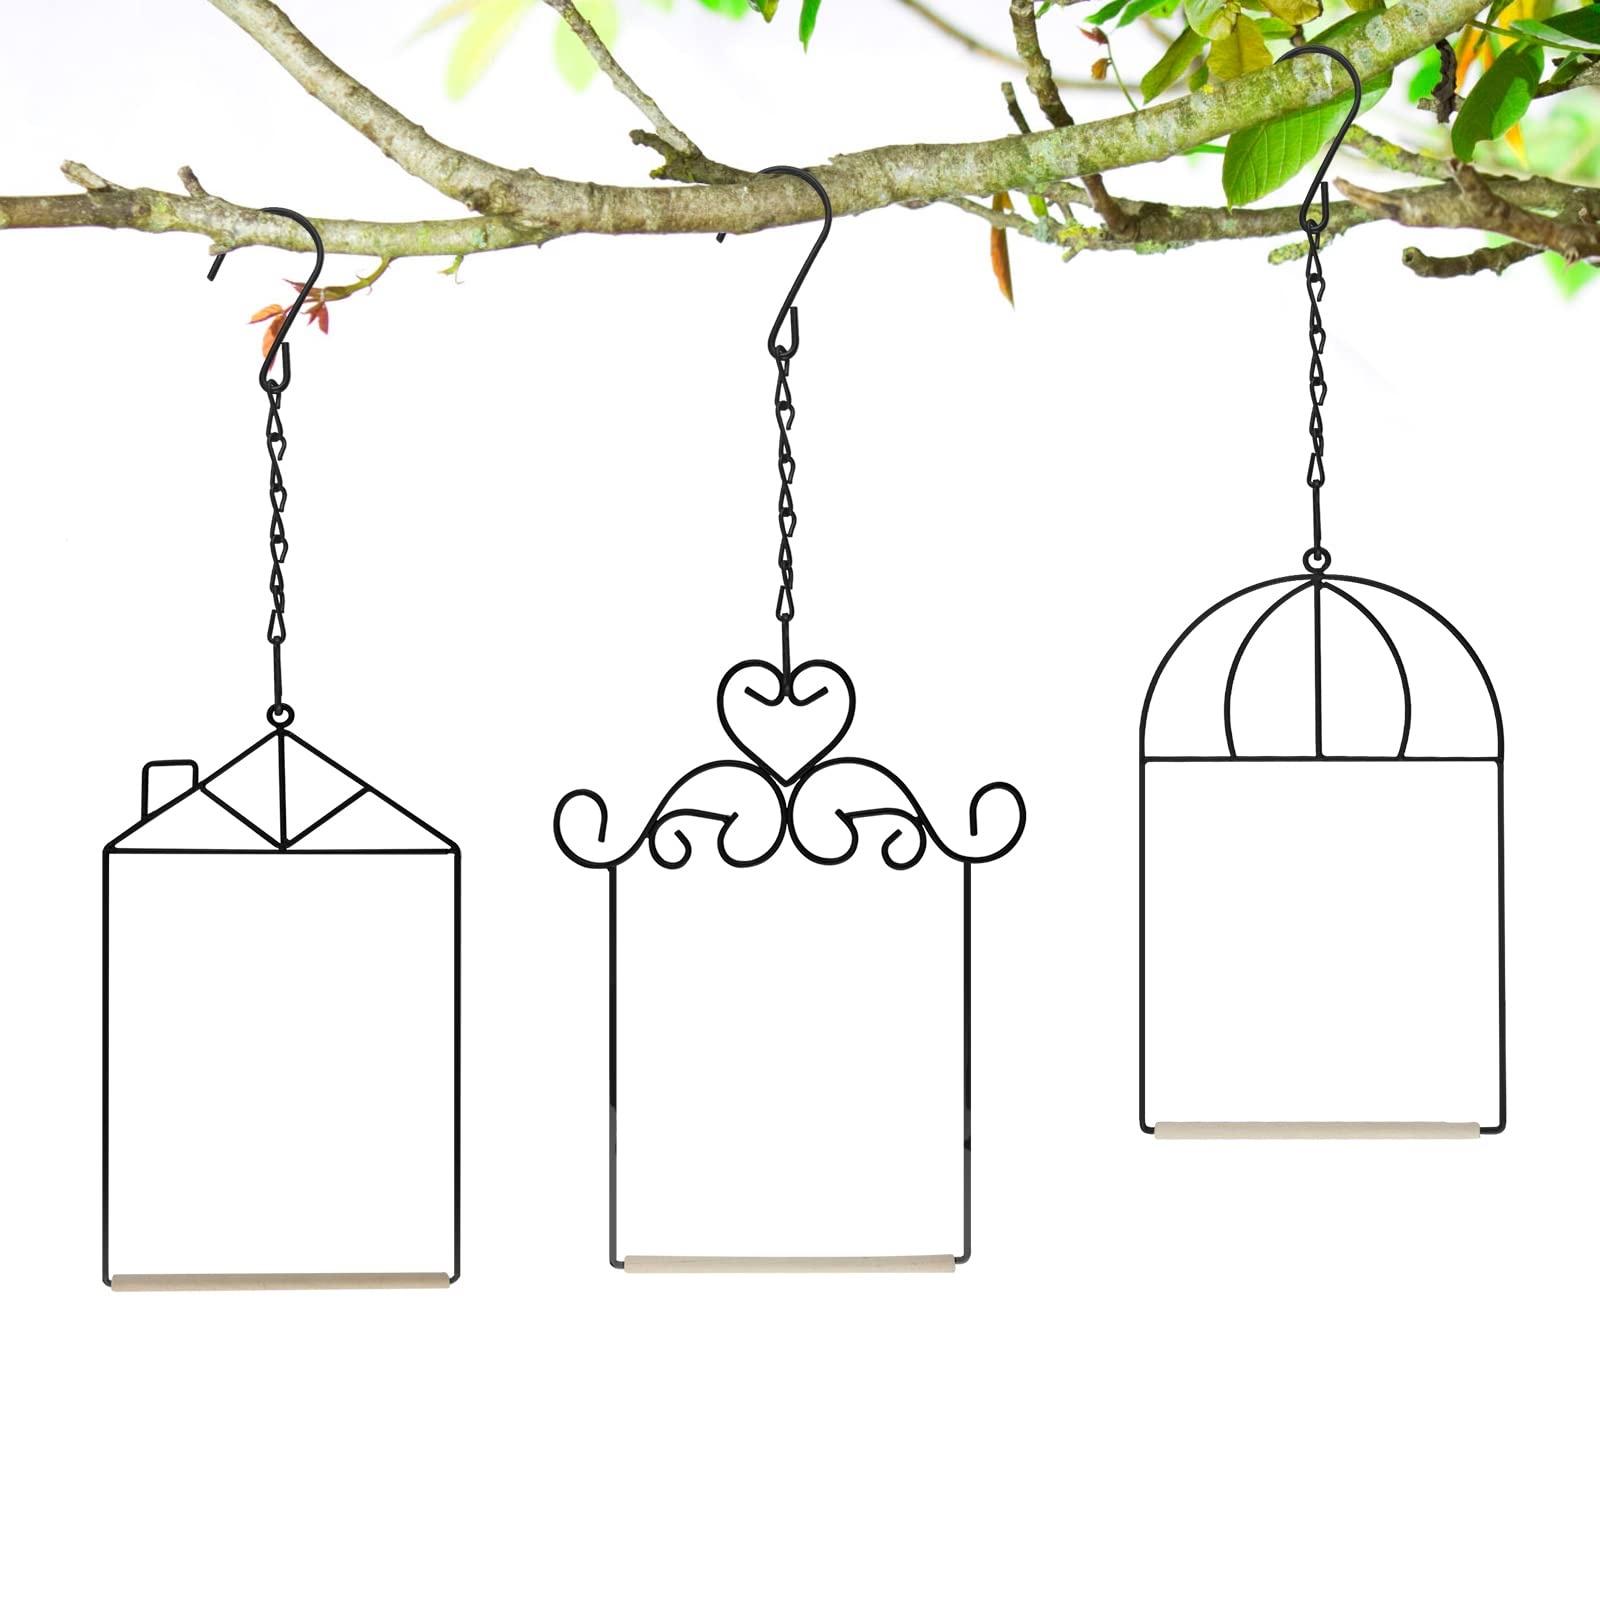
3 Pack Hummingbird Swing Hummingbird Perch Bird Swing Metal Frame Metal Frame Hummingbird Swing With Wooden Dowel Outdoor Bird P
Add A Touch Of Beautiful Scenery To Your Courtyard -Exquisite And Small Bird Swing, Which Is Hung On The Tree In The Courtyard, Bird Swing Natural Wooden Cage Hammock Is Convenient For Us To Observe The Birds Up Close. The Hummingbird Swing Is A Perfect Habitat And The Perfect Match For The Courtyard. The Birds Can Stand On The Hummingbird Swing Perch For A Long Time , Making Hummingbird Swing Perch Linger In Our Courtyard For A Long Time. -Sturdy Design, Perfect Match For Courtyard Bird Feeder. Enjoy The Services Of Nature At Home. -A Perfect Gift For Parents, Children, And Bird Lovers. Hang It Near The Bird Feeder To Attract The Attention Of Birds And Increase The Utilization Of Bird Swings. Specification Colour:Black Brand Name: Mixxidea Size:5.7*9.2 Inch,4*9.2 Inch,6.8*8.8 Inch Material:Metal
Brand: Mixxidea
Category: Home & Garden > Decor > Bird & Wildlife House Accessories > Perches